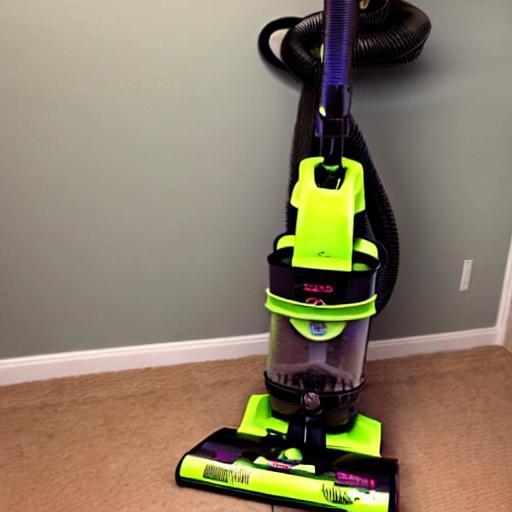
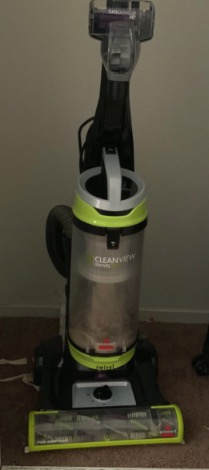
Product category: items_vacuum
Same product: no